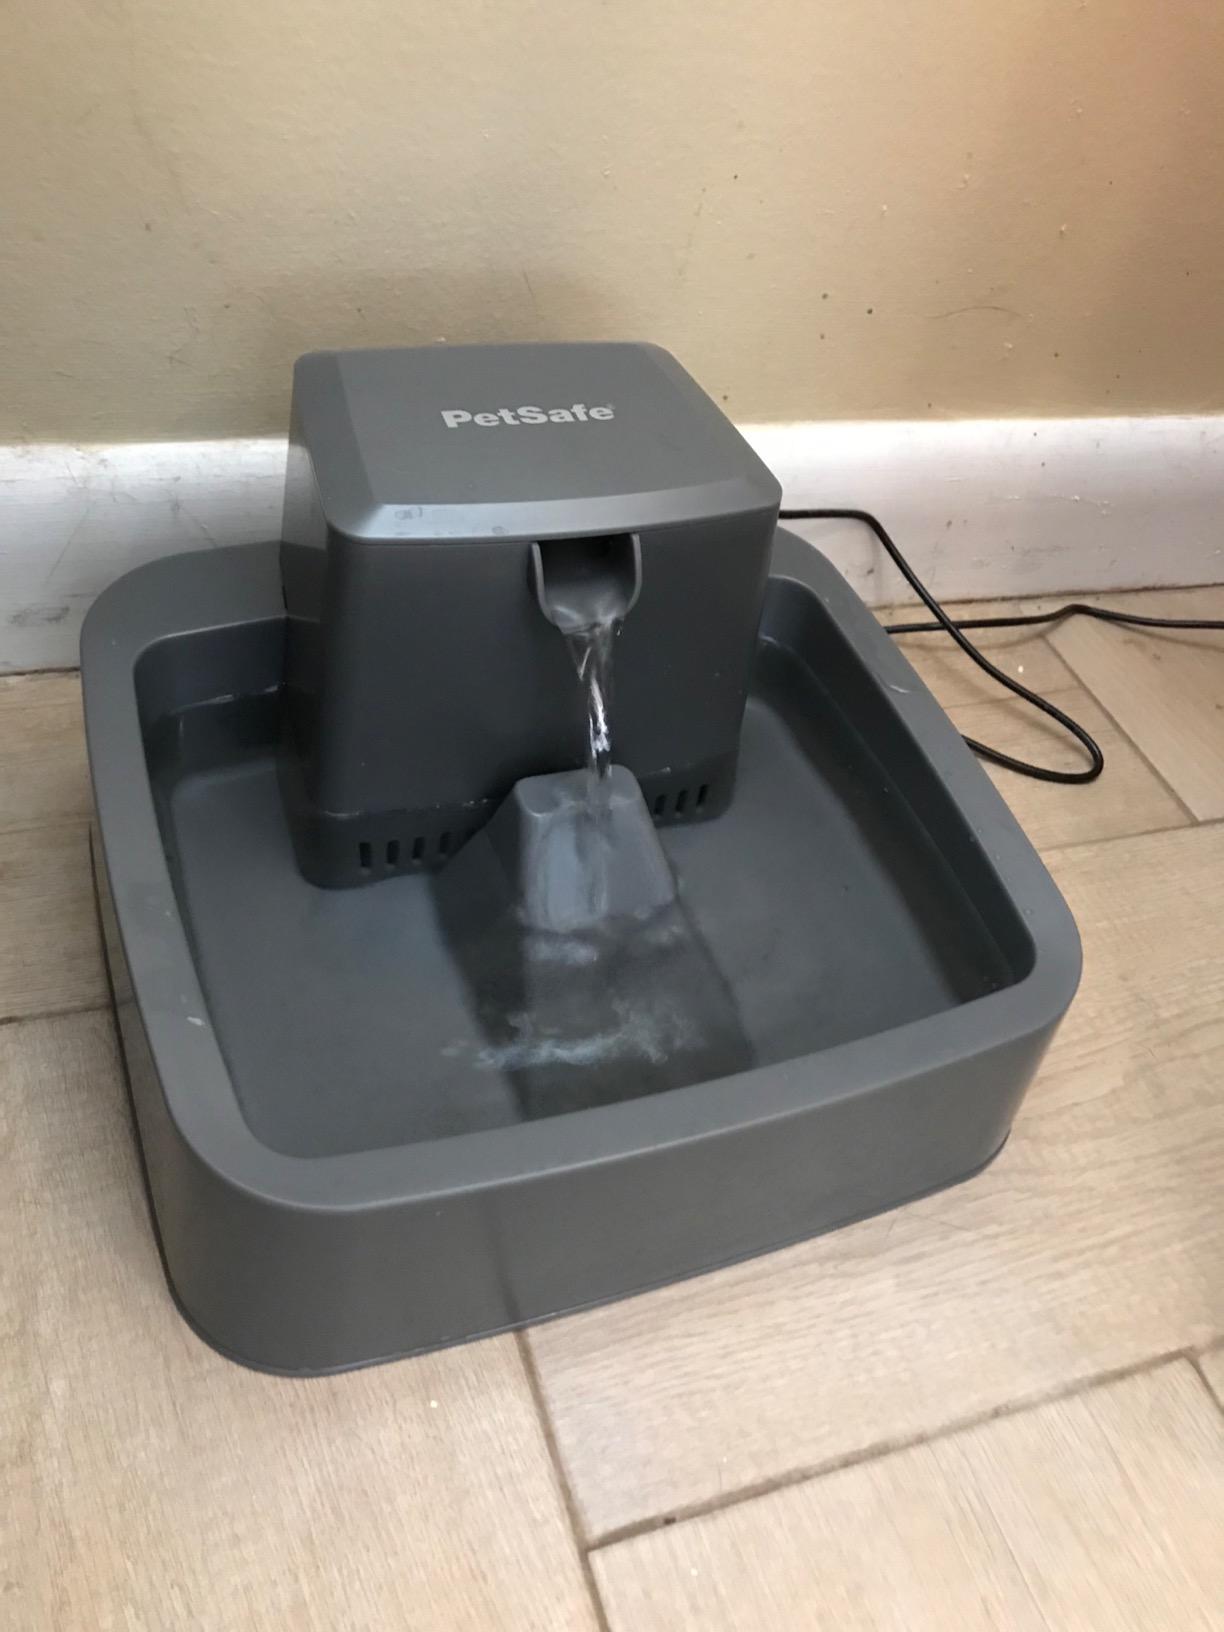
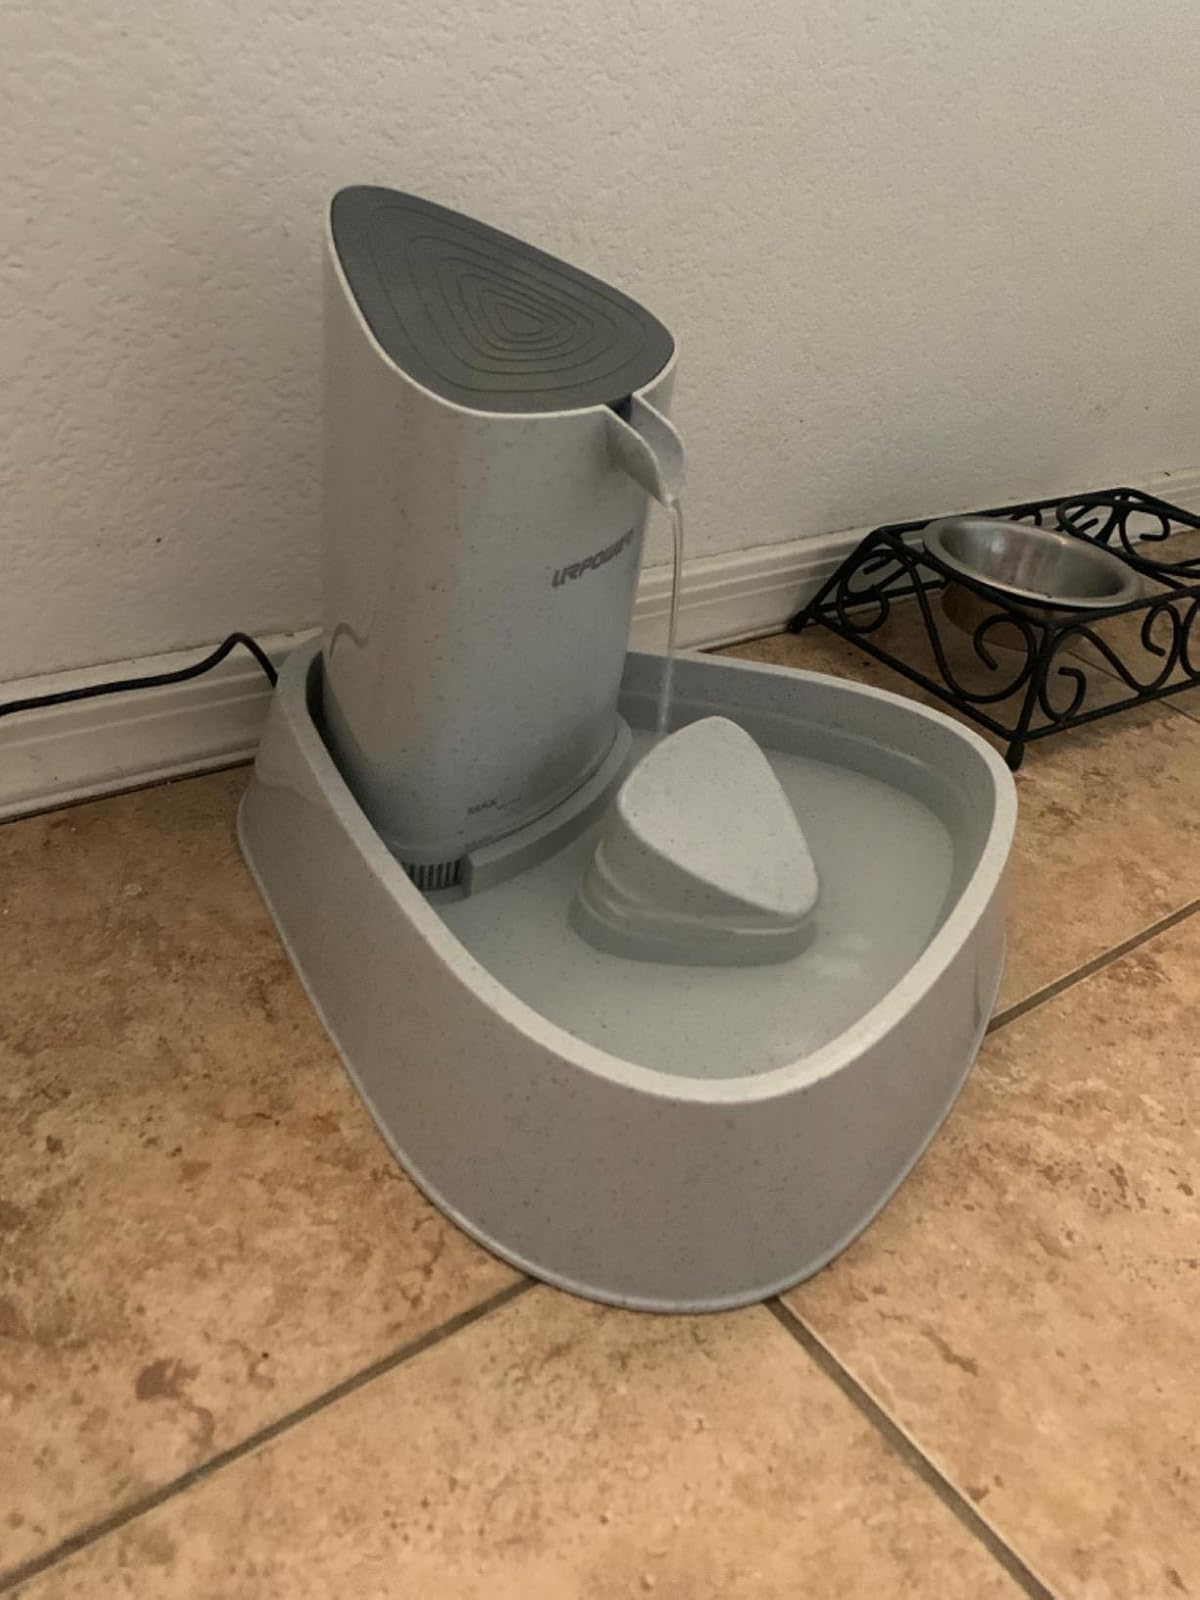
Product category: items_bowl
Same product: no